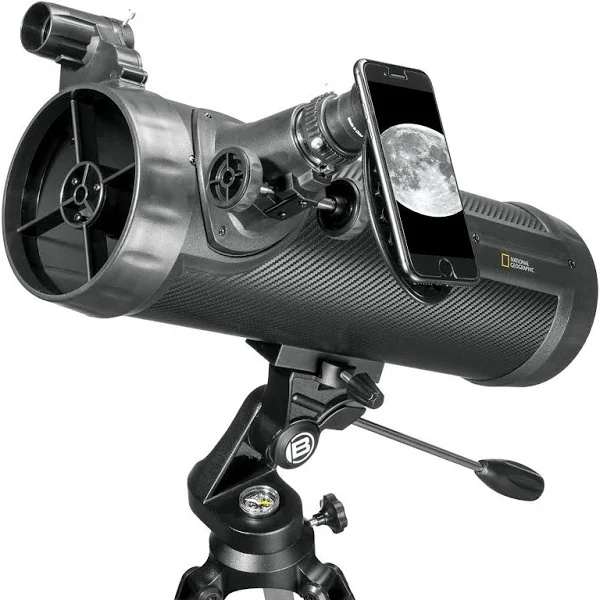
National Geographic 114mm Reflecting Telescope
Adapter Helps Observers Use Their Smart Device To Capture And Share Images. Use The Red Dot Viewfinder And Astronomy Software To Locate Observing Targets. The Explorer 114PH Telescope Is A Perfect Portal Into The Realm Of Deep Sky Observation. Comes With 2 Plossl Eyepieces For Excellent Definition And Contrast. 114mm Aperture And A 500mm Focal Length. Product details Camera Adaptable·Reflector·With Barlow Lens·Altazimuth Mount The Explorer 114PH Telescope is a perfect portal into the realm of deep sky observation. 114mm aperture and a 500mm focal length. Comes with 2 Plossl eyepieces for excellent definition and contrast. Use the red dot viewfinder and astronomy software to locate observing targets. Adapter helps observers use their smart device to capture and share images. From the National Geographic series, the Explorer 114PH Telescope is a perfect portal into the realm of deep sky observation. Offering a 114mm aperture and a 500mm focal length, the telescope comes with two Plossl eyepieces that produce images with excellent definition and contrast. The set also includes an adjustable tripod, a red dot viewfinder and smart phone adapter for capturing picture on your cell phone, downloadable computer software and a star map
Brand: morepc
Category: Cameras & Optics > Optics > Scopes > Telescopes > Reflector Telescopes